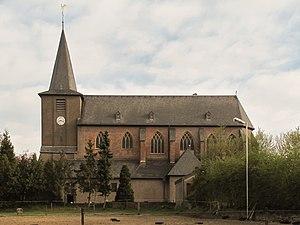
Kranenburg, en français Cranenbourg est une commune de Rhénanie-du-Nord-Westphalie, située dans l'arrondissement de Clèves, dans le district de Düsseldorf.